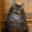
Label: cat